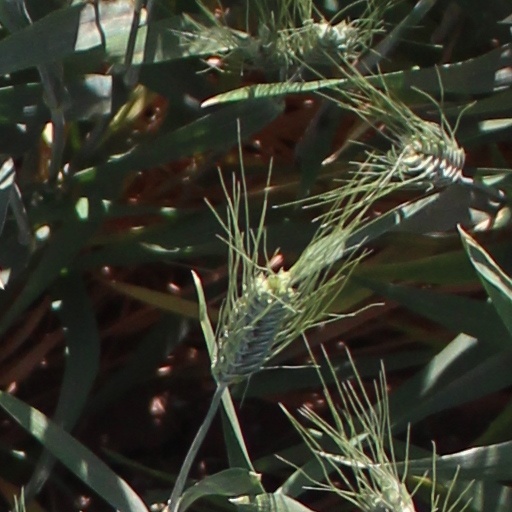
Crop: wheat